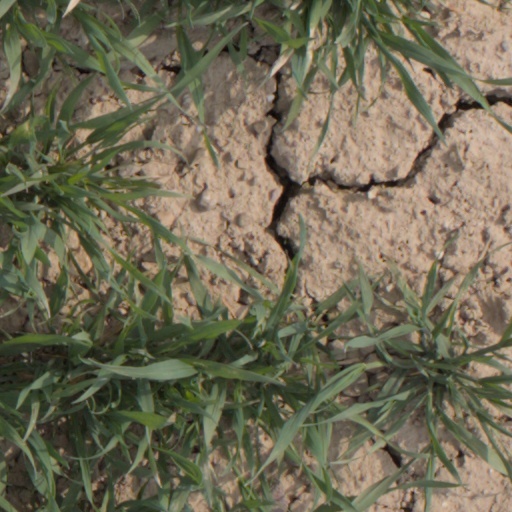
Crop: wheat